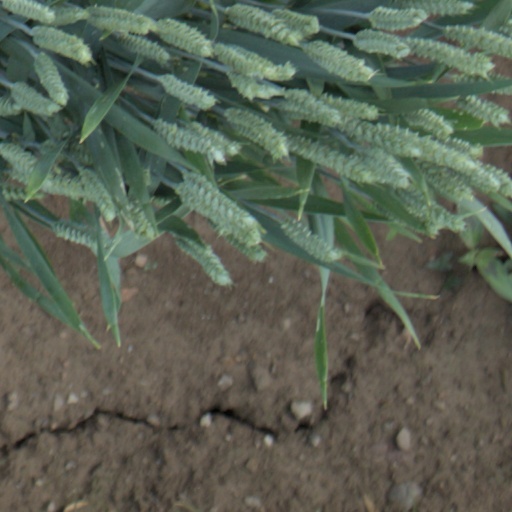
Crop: wheat